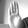
ASL letter: B